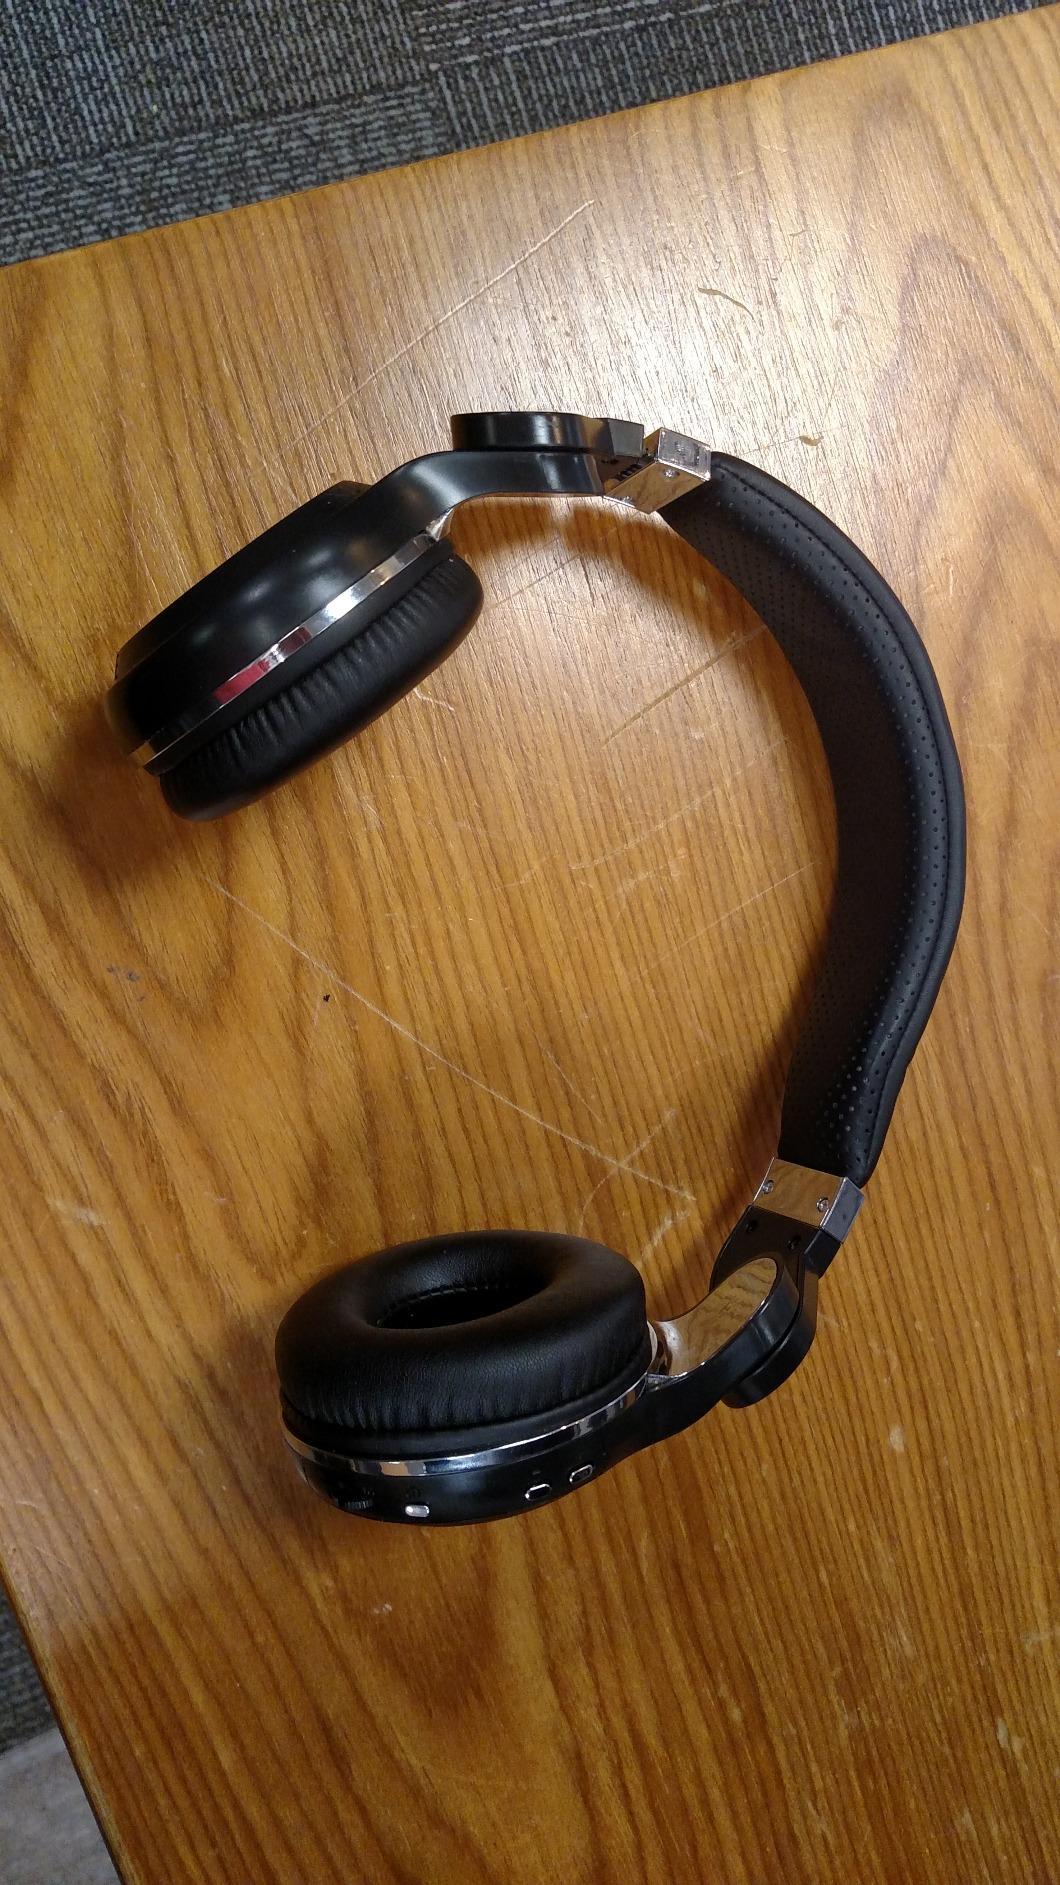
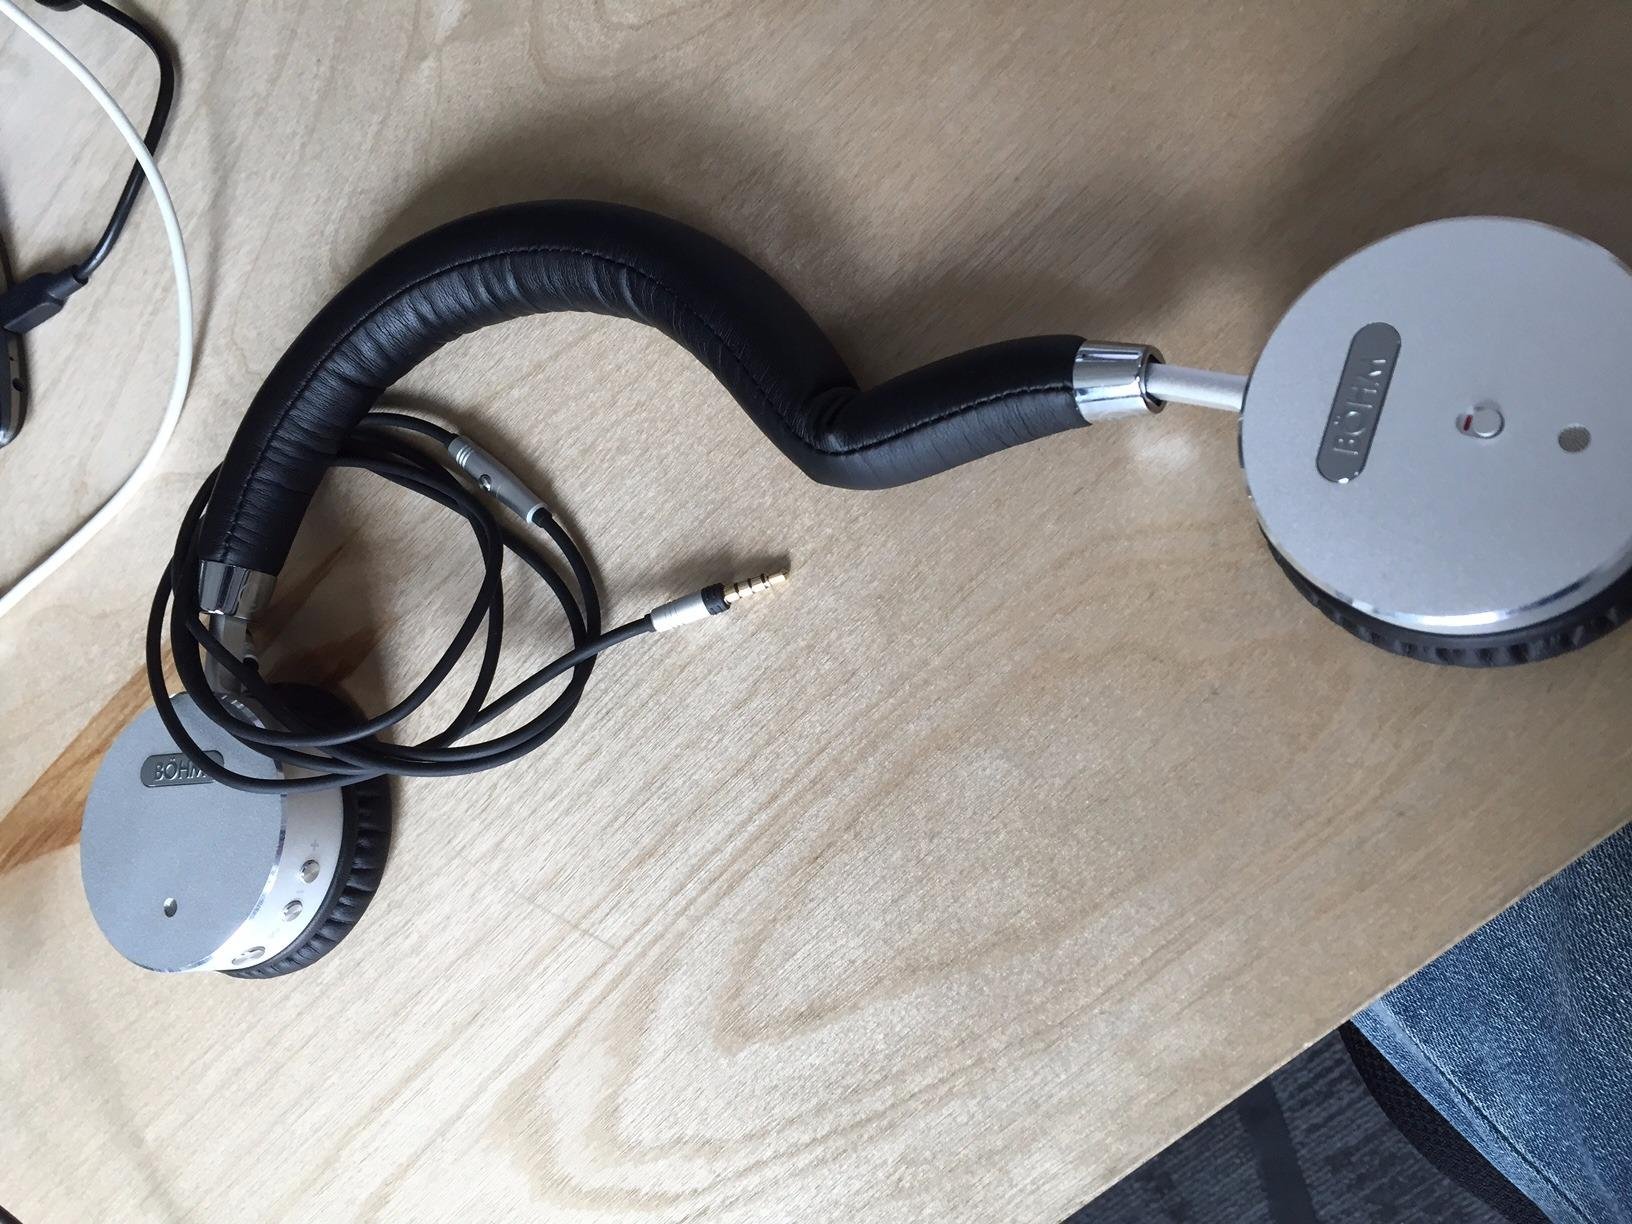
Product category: headphones
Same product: no